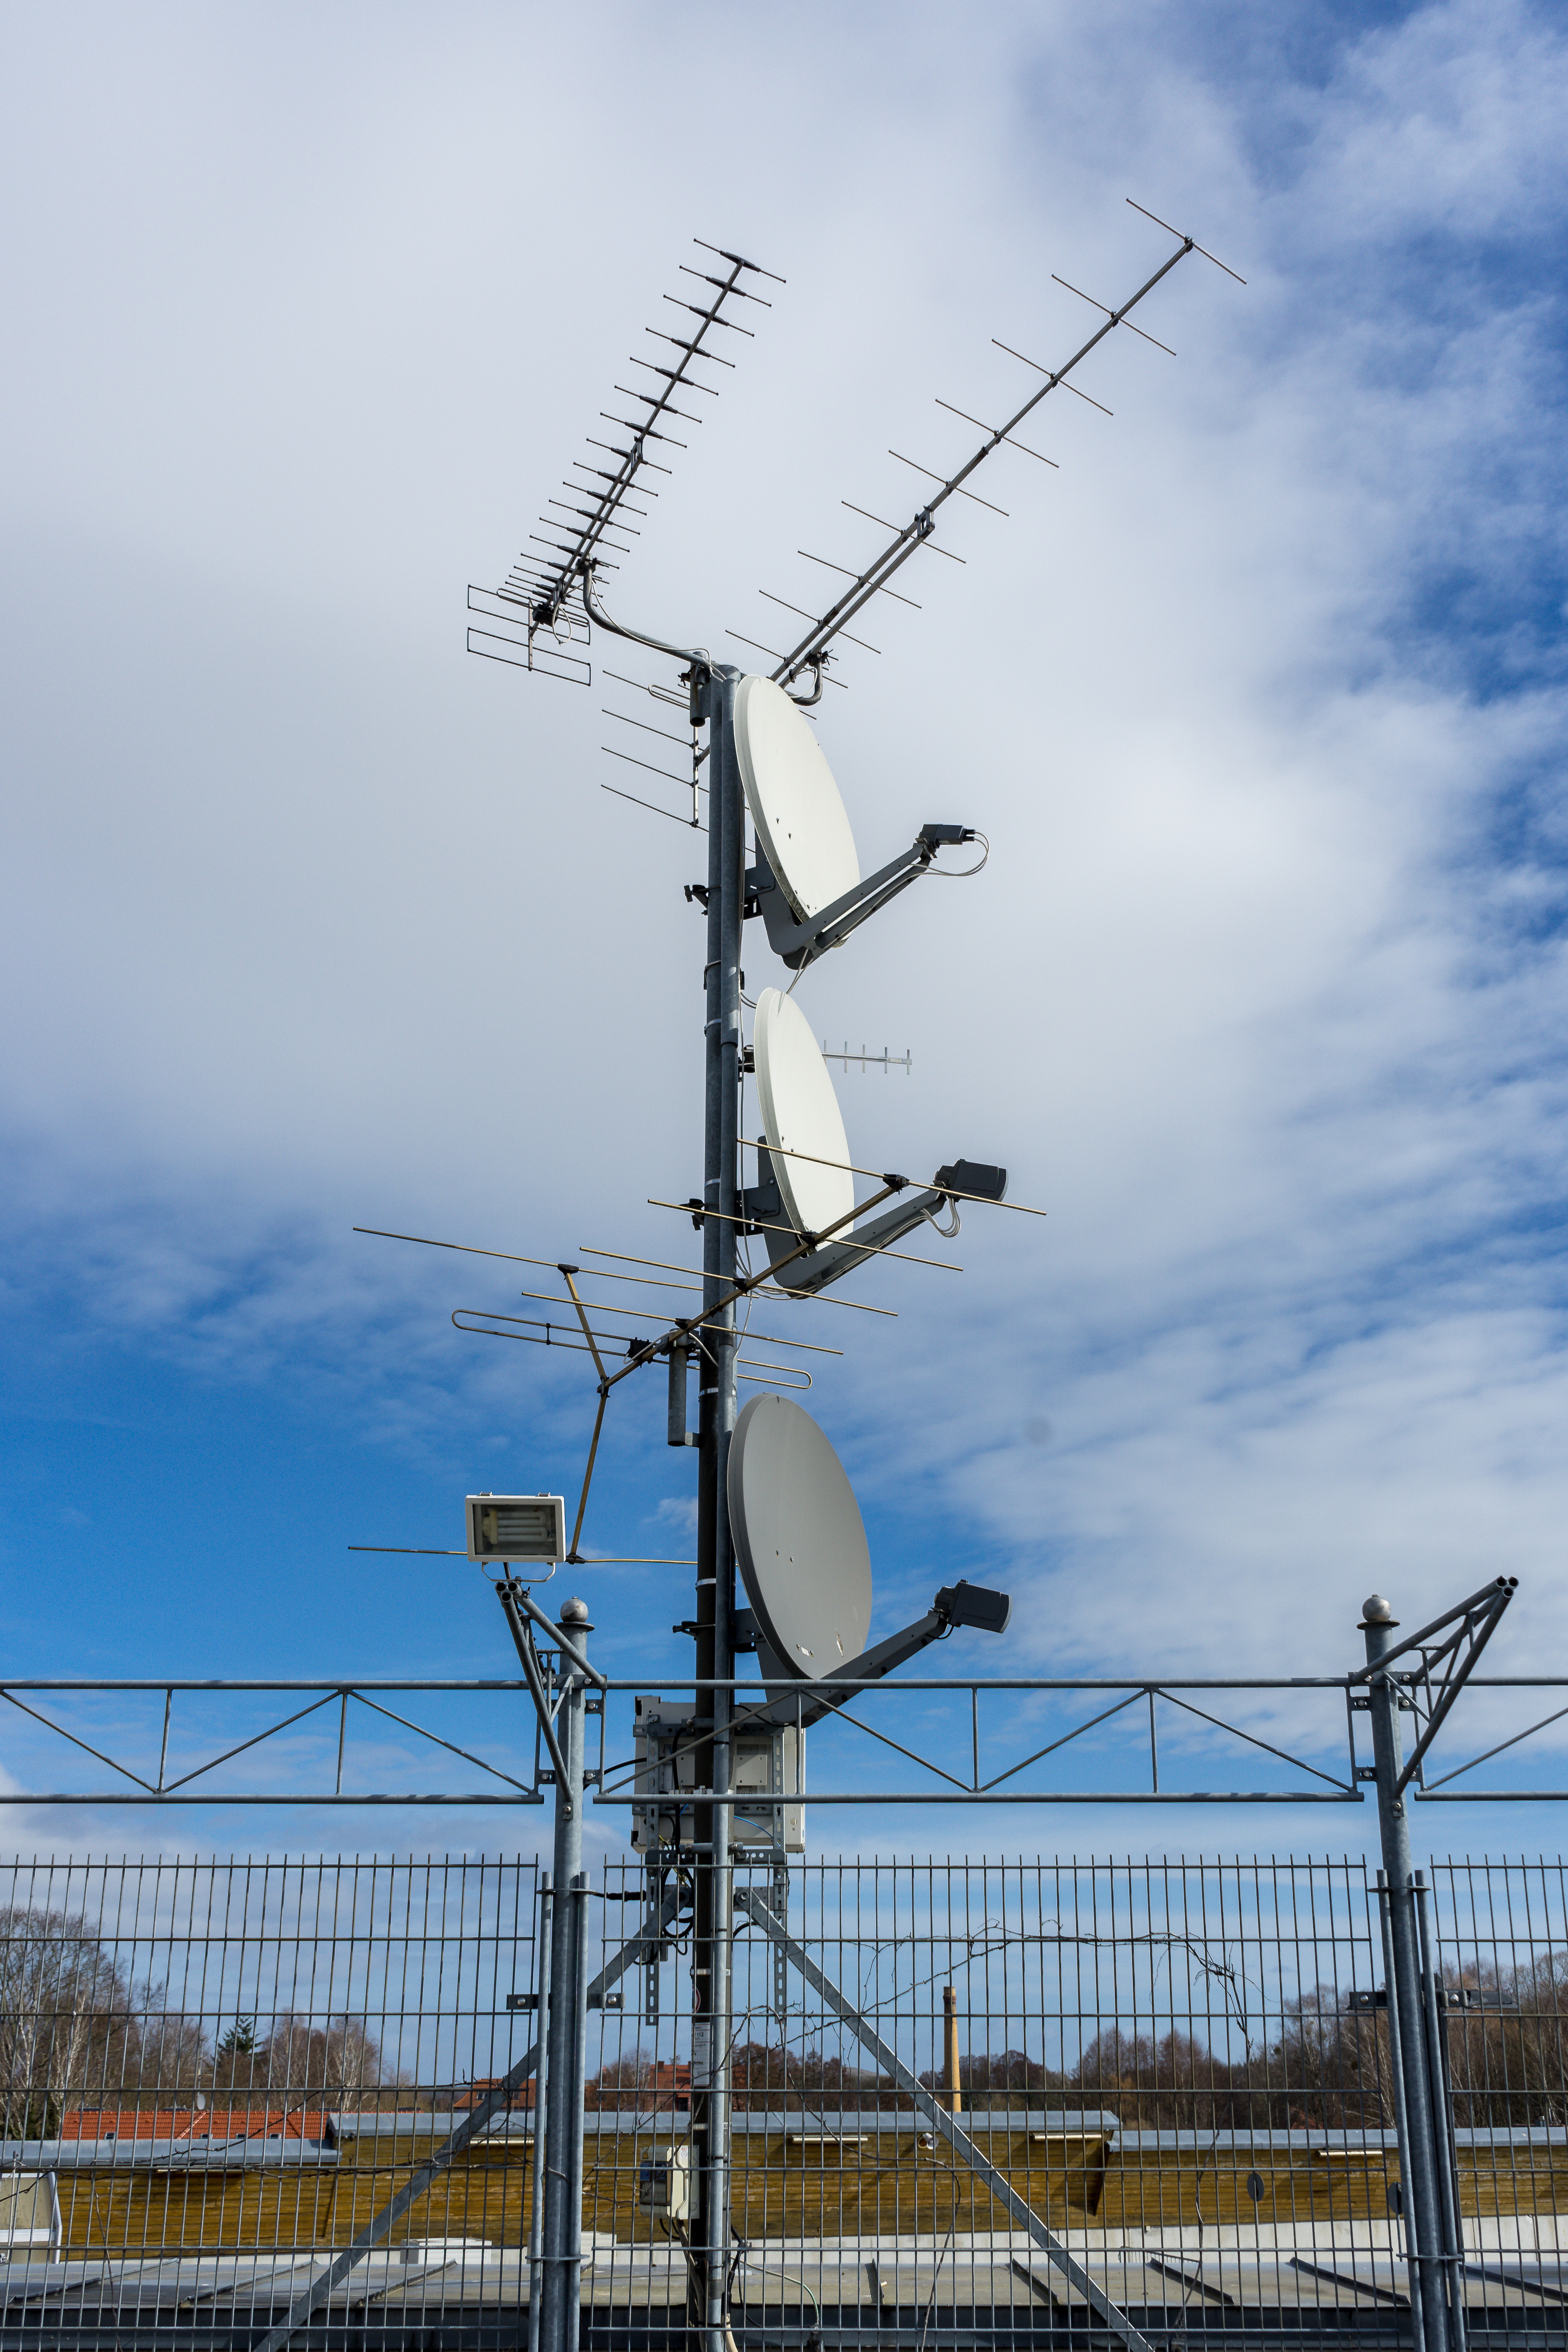
technology, windmill, wind, analog, antenna, bowl, tower, mast, electricity, satellite, energy, digital, transmission tower, television reception, electrical supply, electronics accessory, overhead power line